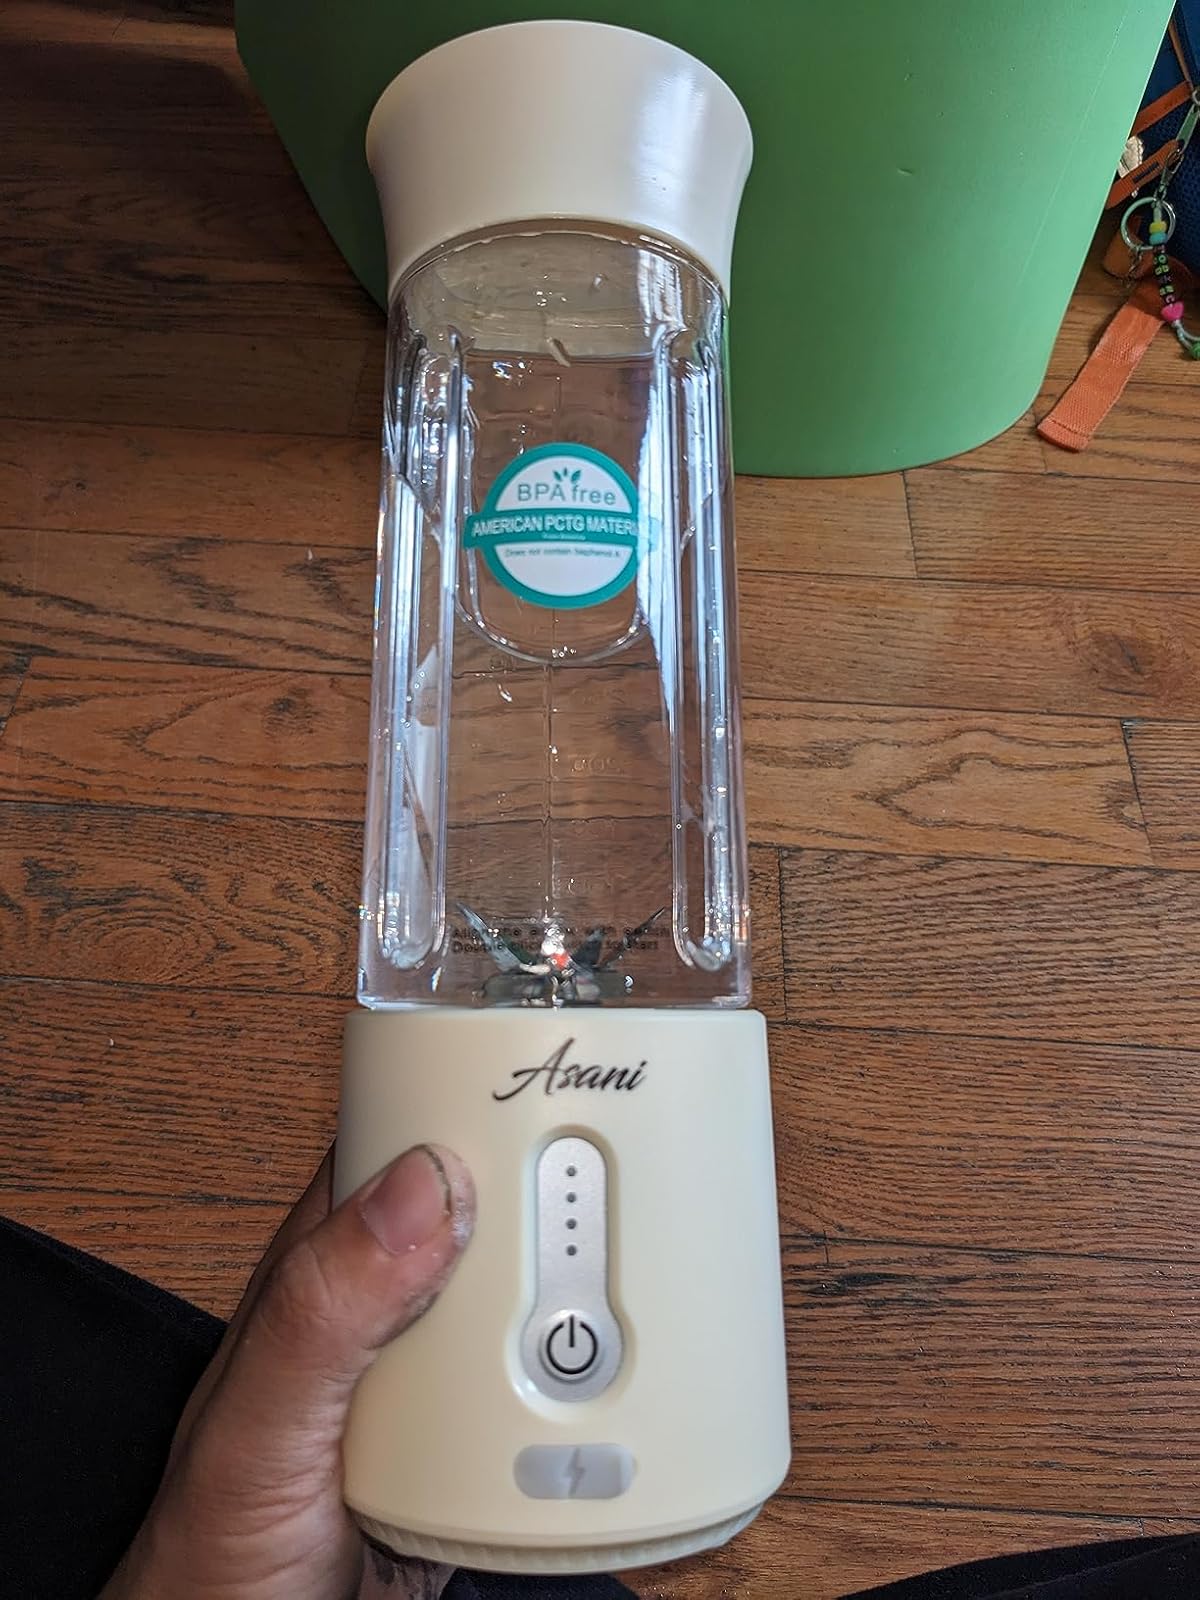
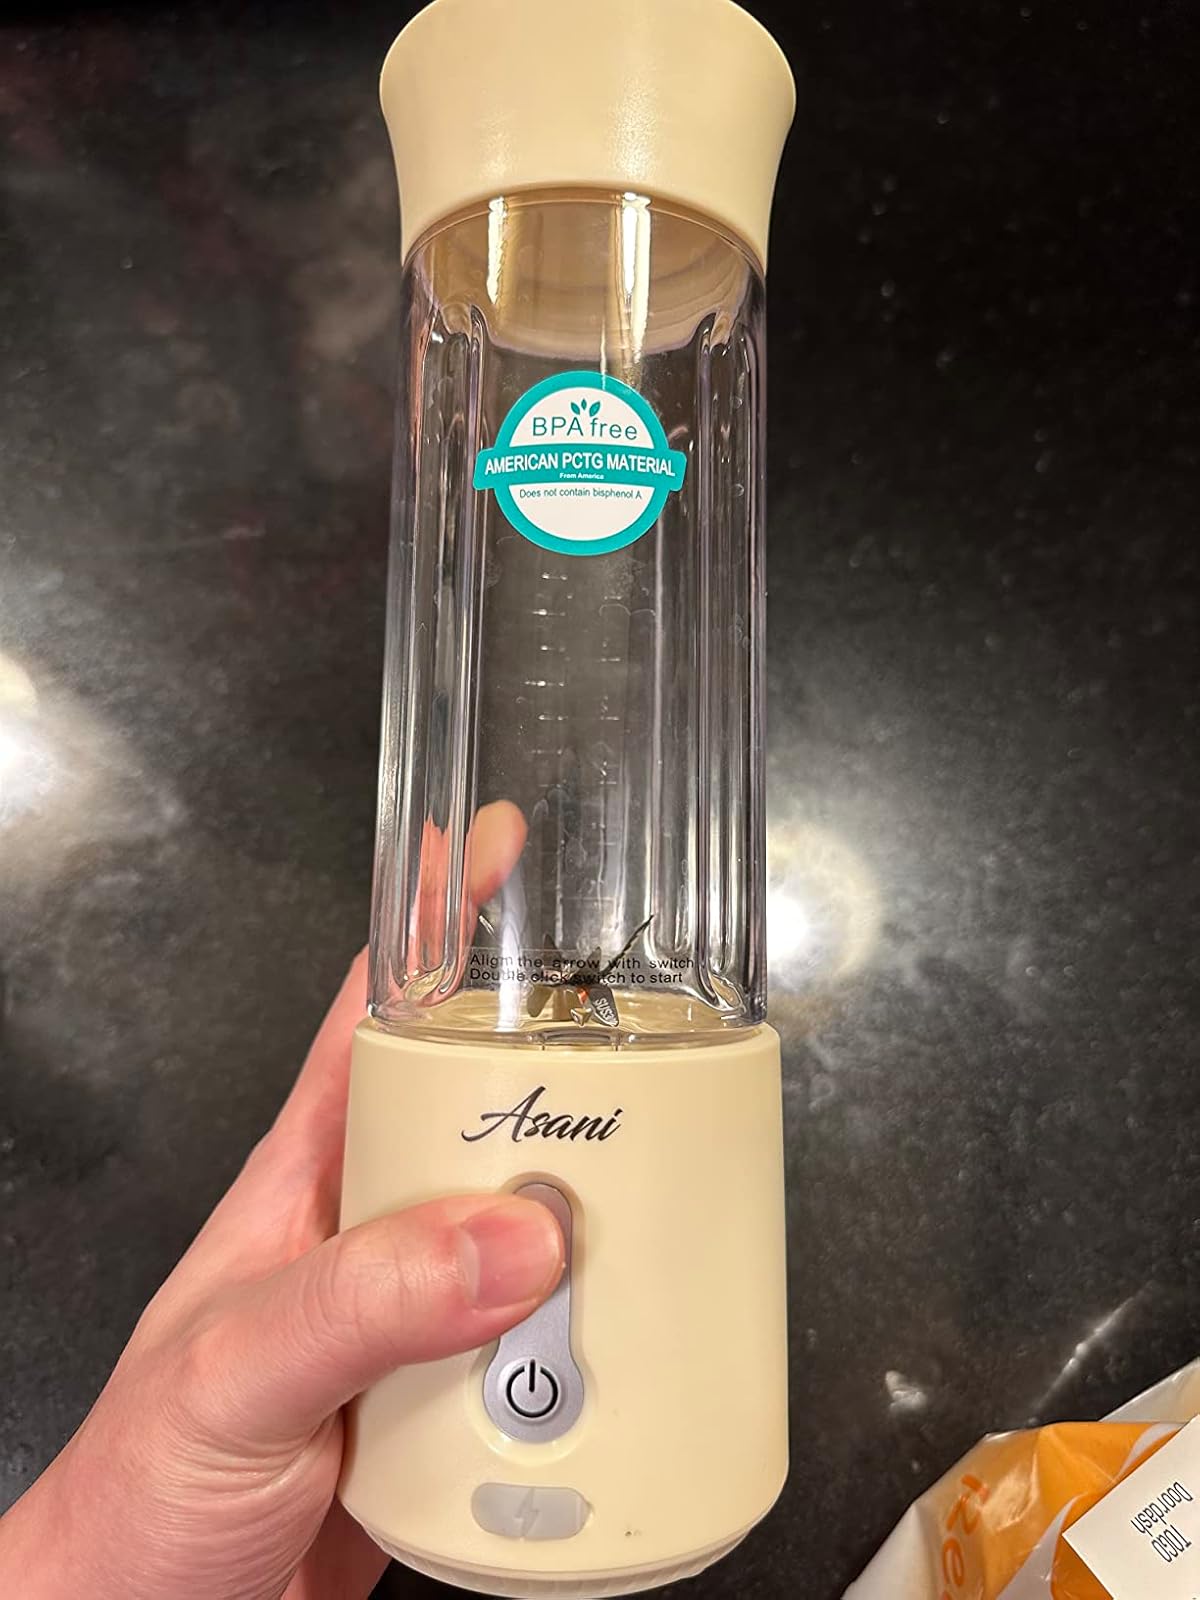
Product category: items_blender
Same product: yes